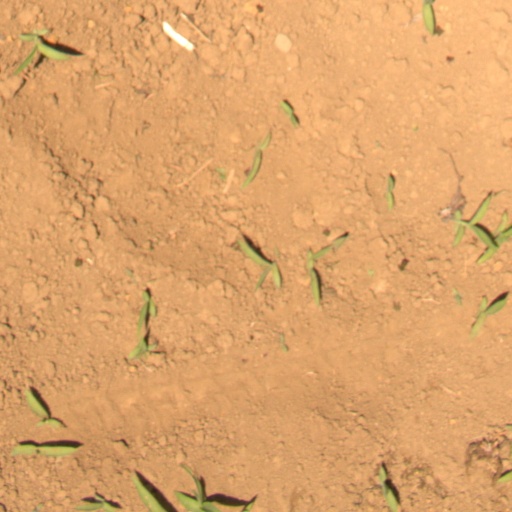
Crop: Jerusalem artichoke